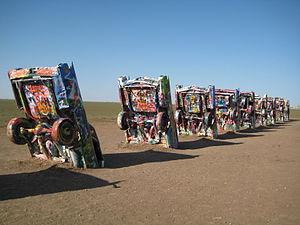
Le Cadillac Ranch est une sculpture monumentale exposée en plein air à Amarillo, au Texas, et qui constitue l'une des attractions jalonnant l'ancienne route 66, aux États-Unis. Conçue en 1974 par Chip Lord, Hudson Marquez et Doug Michels, tous trois membres du groupe d'architectes Ant Farm, elle consiste en un alignement de dix épaves d'automobiles de marque Cadillac plantées dans le sol.
La route 66 est une ancienne route américaine qui reliait Chicago à Santa Monica, entre les années 1926 et 1985 aux États-Unis.
Le comté de Potter, en anglais : Potter County, est un comté situé au nord de l'État du Texas aux États-Unis. Fondé le 19 novembre 1876 son siège de comté est la ville de Amarillo. Selon le recensement des États-Unis de 2010, sa population est de 121 073 habitants. Le comté a une superficie de 2 387,8 km², dont 2 352,6 km² en surfaces terrestres. Il est baptisé en l'honneur de Robert Potter, personnalité politique américaine, secrétaire de la Marine du Texas.